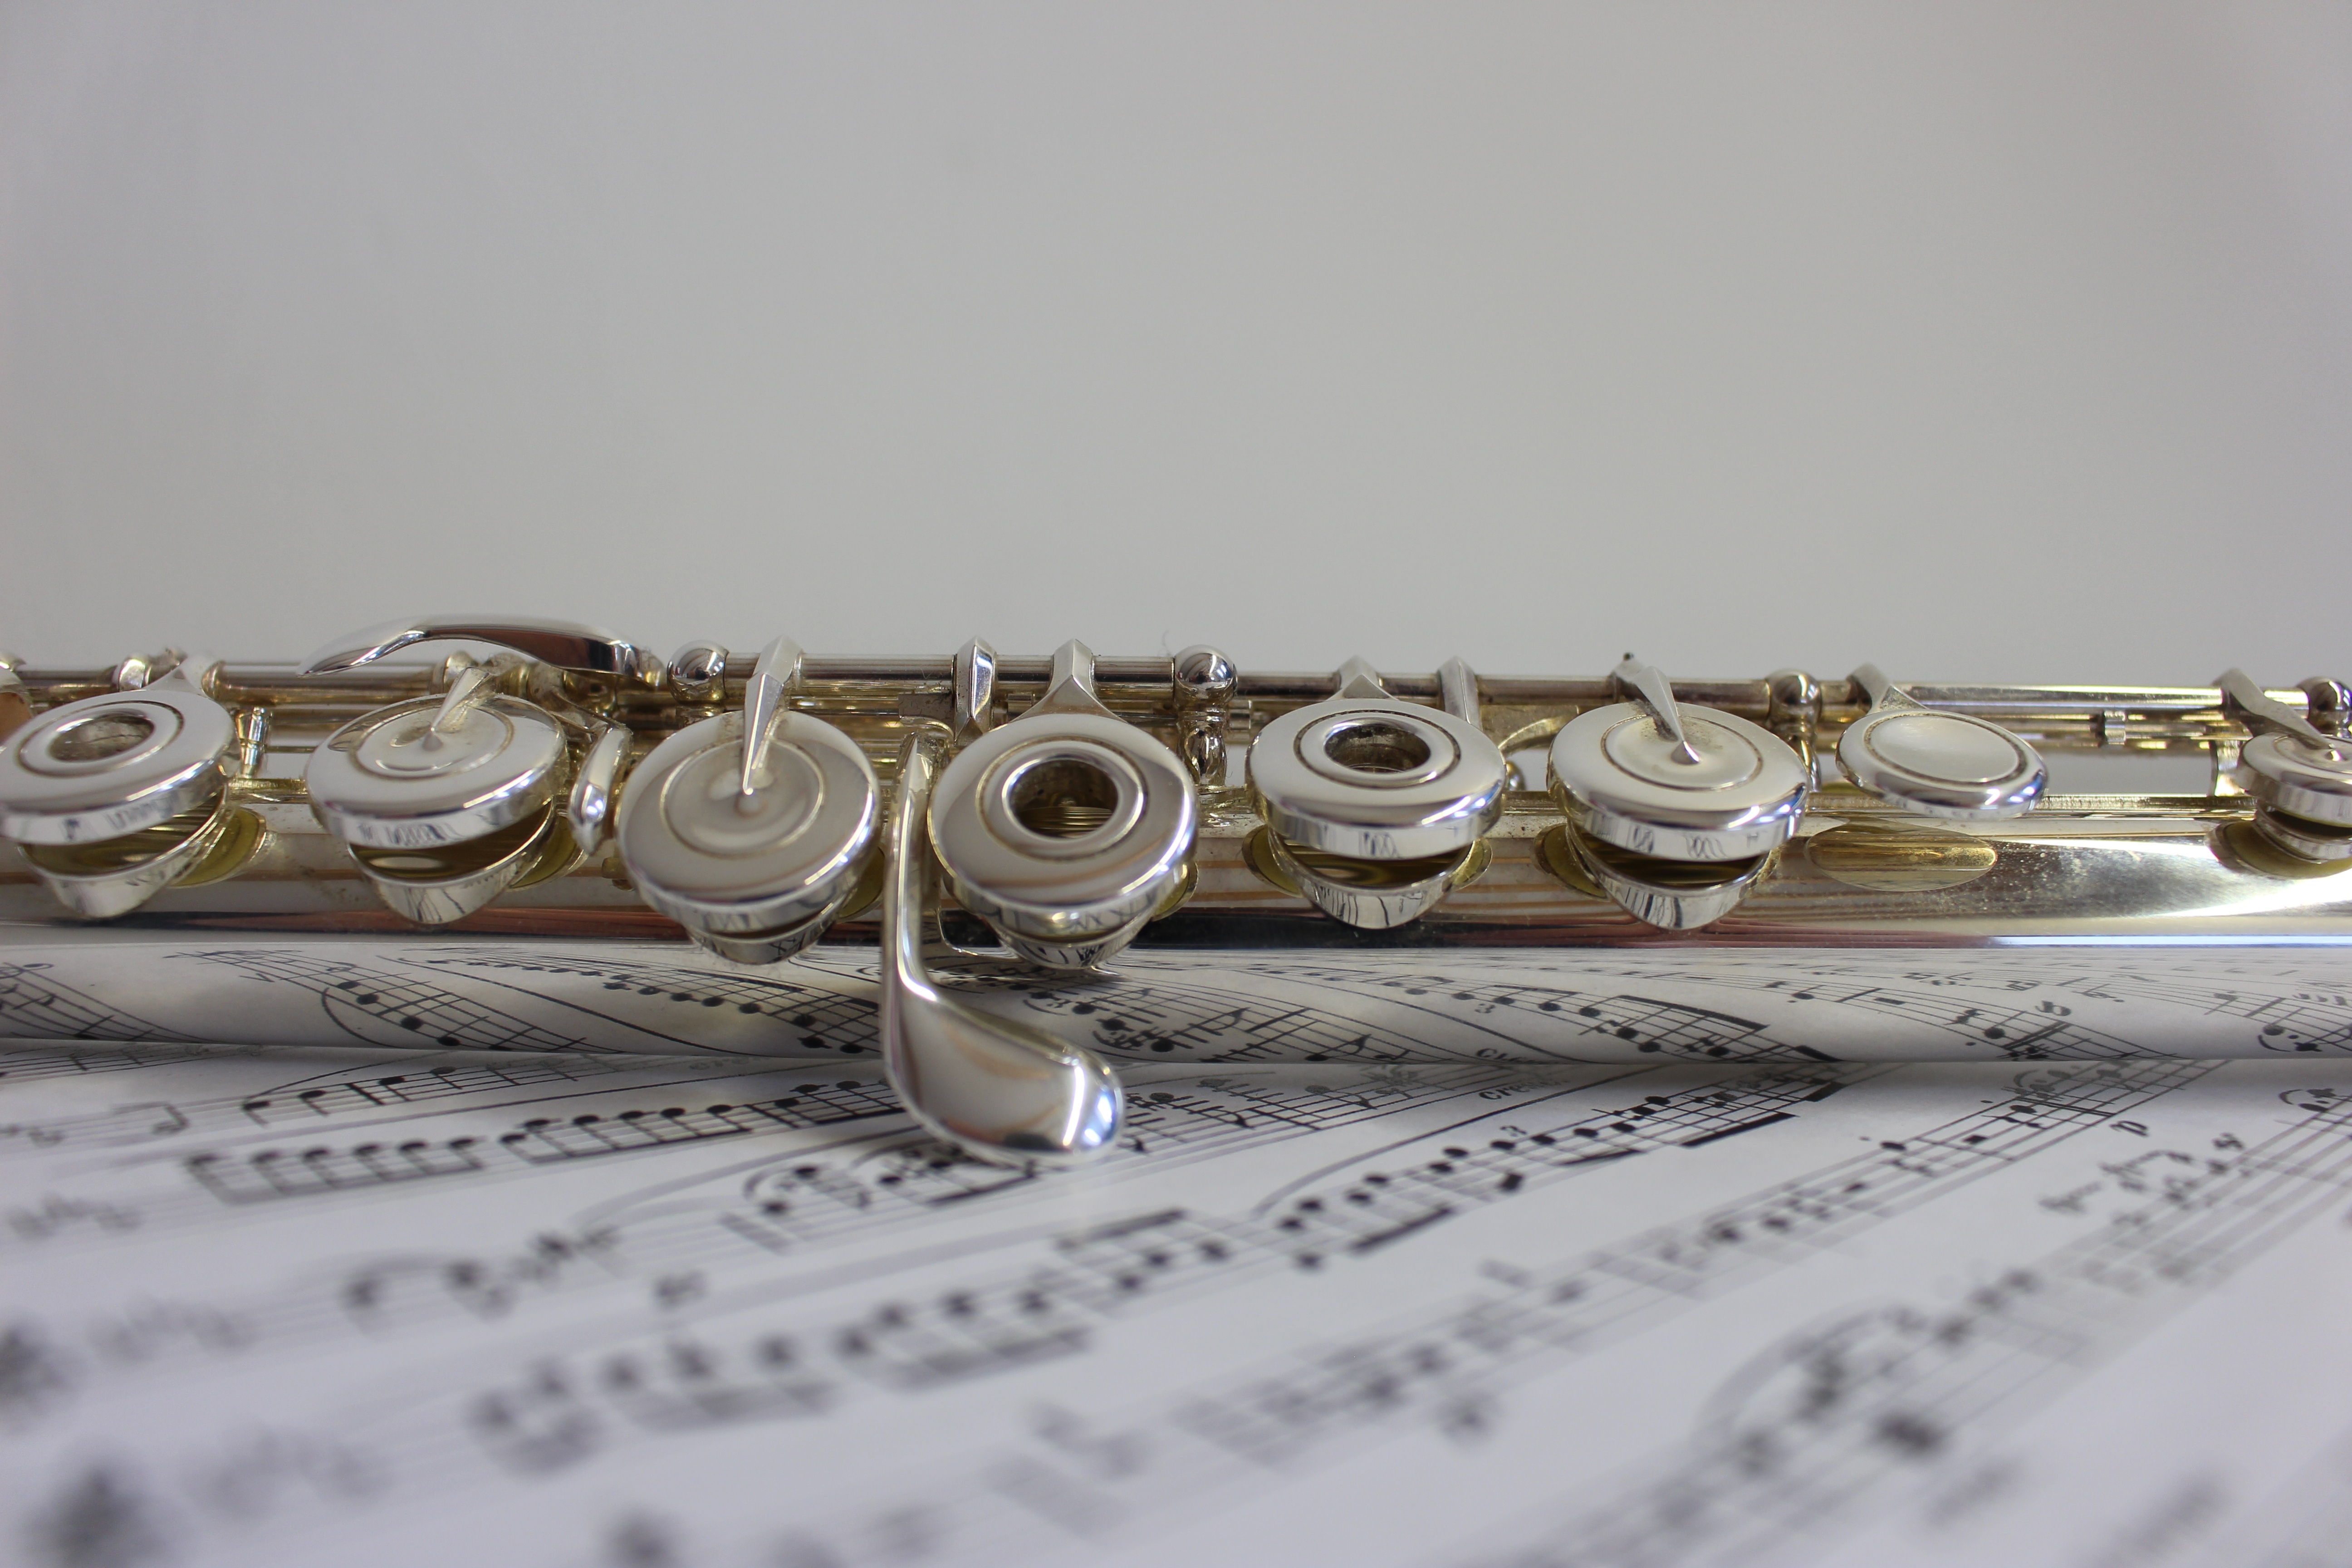
music, instrument, musical instrument, jewellery, silver, trumpet, flute, wind instrument, brass instrument, woodwind instrument, western concert flute